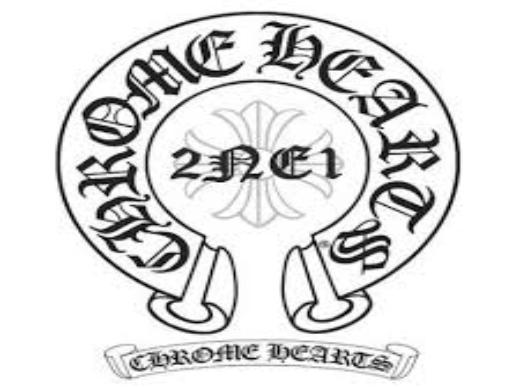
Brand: Chrome Hearts
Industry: Clothes